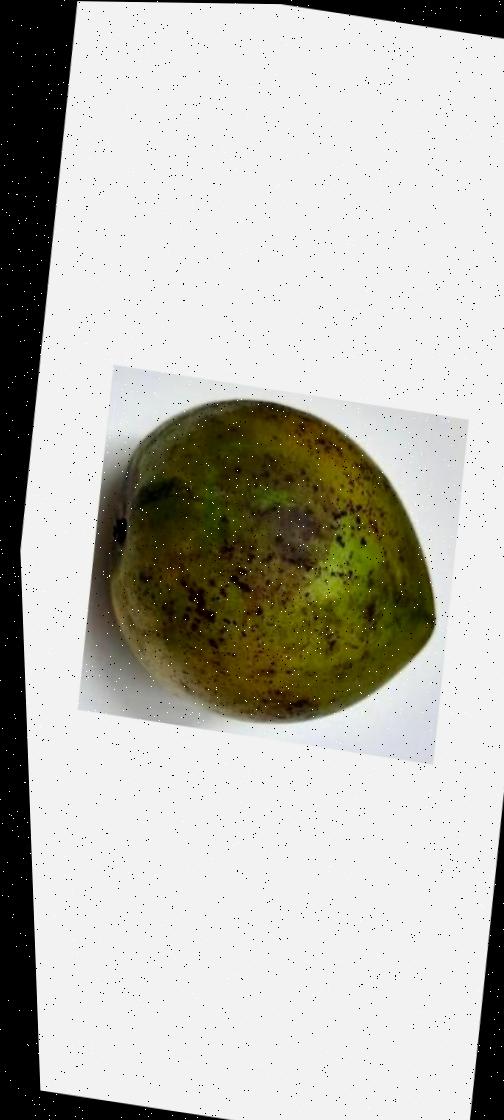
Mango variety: Harivanga